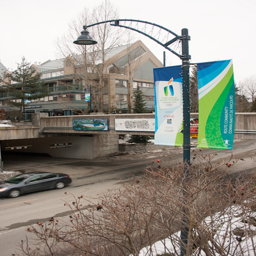
The car is driving down a quiet road.
a street light with signs on it near a bridge
Dark car on roadway in cloudy urban setting.
A car passing under a bridge next to lamppost.
A streetlight overlooks a road and bridge with a building behind them.